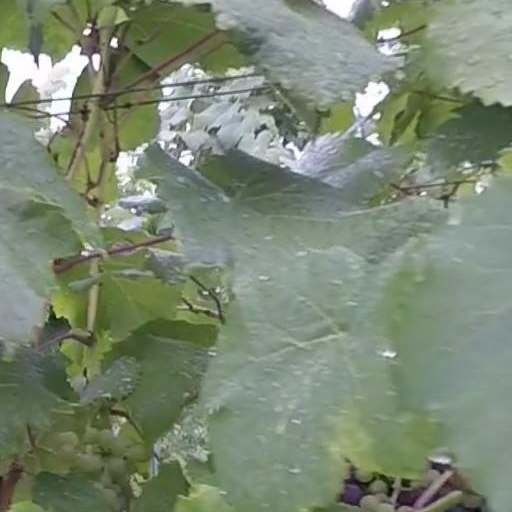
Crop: grape